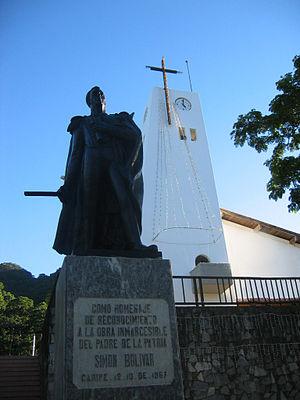
Caripe est une localité du Venezuela, chef-lieu de la municipalité de Caripe dans l'État de Monagas au nord du Venezuela.